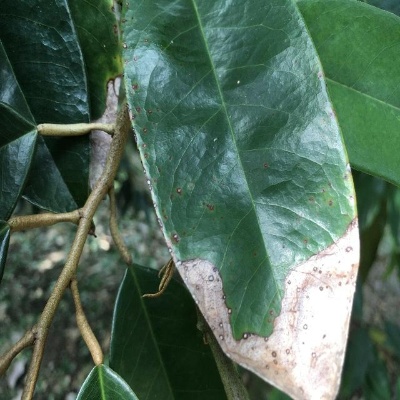
Label: Leaf_Blight